Modlin Fortress

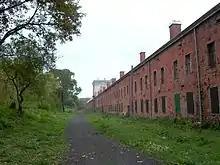
Barracks within the Modlin Fortress.

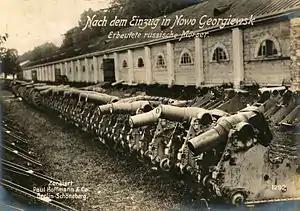
Russian artillery captured at Novo Georgievsk 1915

After the November Uprising of 1830 the Russian rule over Congress Poland became more severe. The Modlin fortress was renamed "Novogeorgievsk" in 1834 and during the years 1832–1841 underwent a huge expansion, to host garrison troops who were tasked with preventing another Polish uprising, as well as defend Russia's western frontiers. It was part of the chain of fortresses which included Warsaw, Ivangorod, and Brest-Litovsk. The most notable new work built was a fortified barracks building 2,200 m in length, which was to serve as the last line of defense for the fortress. After 1841 construction work largely ceased, and over the next 40 years the fortress gradually became obsolete. However, in 1844 the large granary building was built at the estuary of the Narew River. Polish architect Jan Jakub Gay designed the granary not only for storing food, but also as a defensible position at the bridgehead of the rivers.